2017 Guatemala orphanage fire

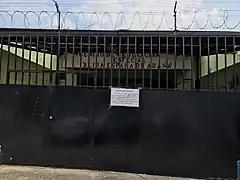
Virgen de la Asunción Safe Home after the fire

The 2017 Guatemala orphanage fire occurred on 8 March 2017, at the Virgen de la Asunción Safe Home (Hogar Seguro) in San José Pinula, Guatemala. Forty-one girls, aged between 14 and 17 years old, were killed when a fire broke out at the orphanage. The girls had been locked in a schoolroom following protests, riots and an escape attempt which occurred the day before. In the aftermath of the fire, three government officials—including the country's Secretary of Social Welfare—were arrested and charged with crimes such as wrongful death and negligence.